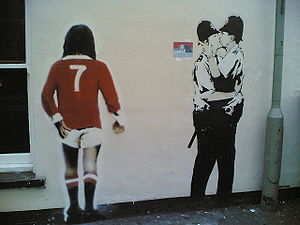
Banksy / Galleri
Banksy er en berømt pseudo-anonym graffiti-kunstner fra Storbritannien, hvis identitet stadig er ukendt. Man mener, at han er født i 1974 i Yate, tæt på Bristol. Han startede med at male graffiti sammen med Bristol-gruppen, Bristol DryBreadZ Crew, i starten af 1990’erne. Han nævner selv i sin bog, Wall and Piece, at han blev fanget flere gange, da han havde svært ved at færdiggøre et ”værk” i tide, og at det var medvirkende til hans skift af teknik til hans nuværende karakteristiske stil. Hans teknik er en kombination af graffiti-skrift og stencil, hvilket er inspireret af den franske graffiti-kunstner, Blek le Rat, som malede stencil-graffiti i Paris-området fra 1981.